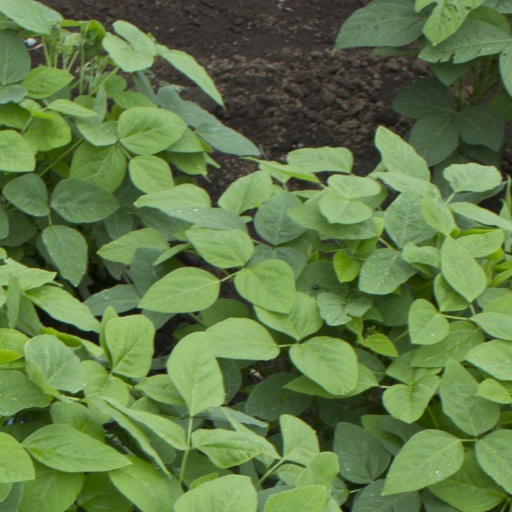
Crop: soybean